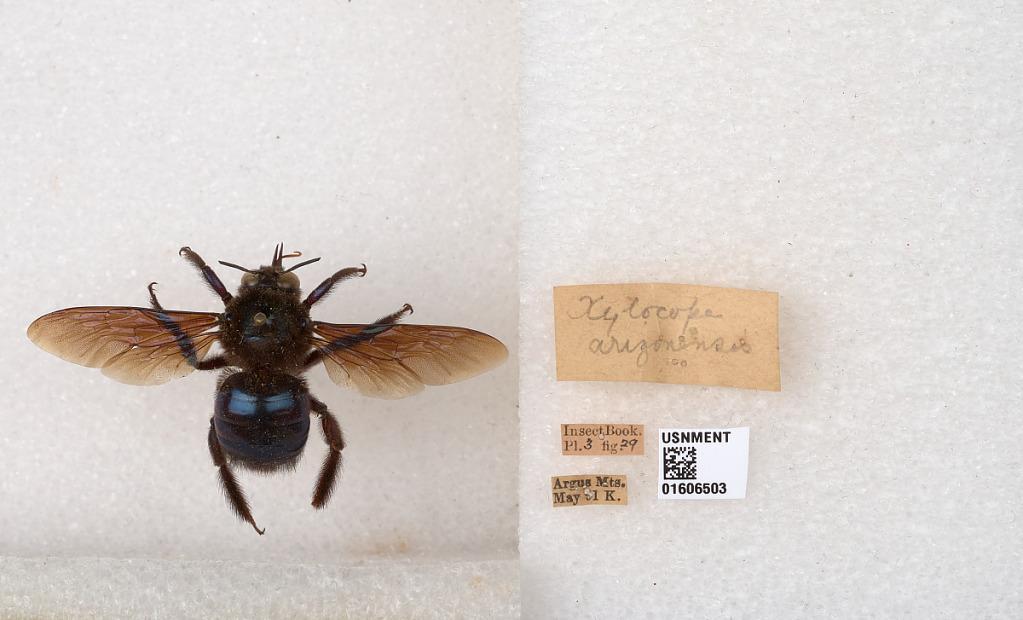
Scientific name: Xylocopa (Xylocopoides) californica arizonensis Cresson
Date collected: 1931-5-1
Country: United States
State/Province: California
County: Inyo
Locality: Argus Mountains
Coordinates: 36.0833, -117.467